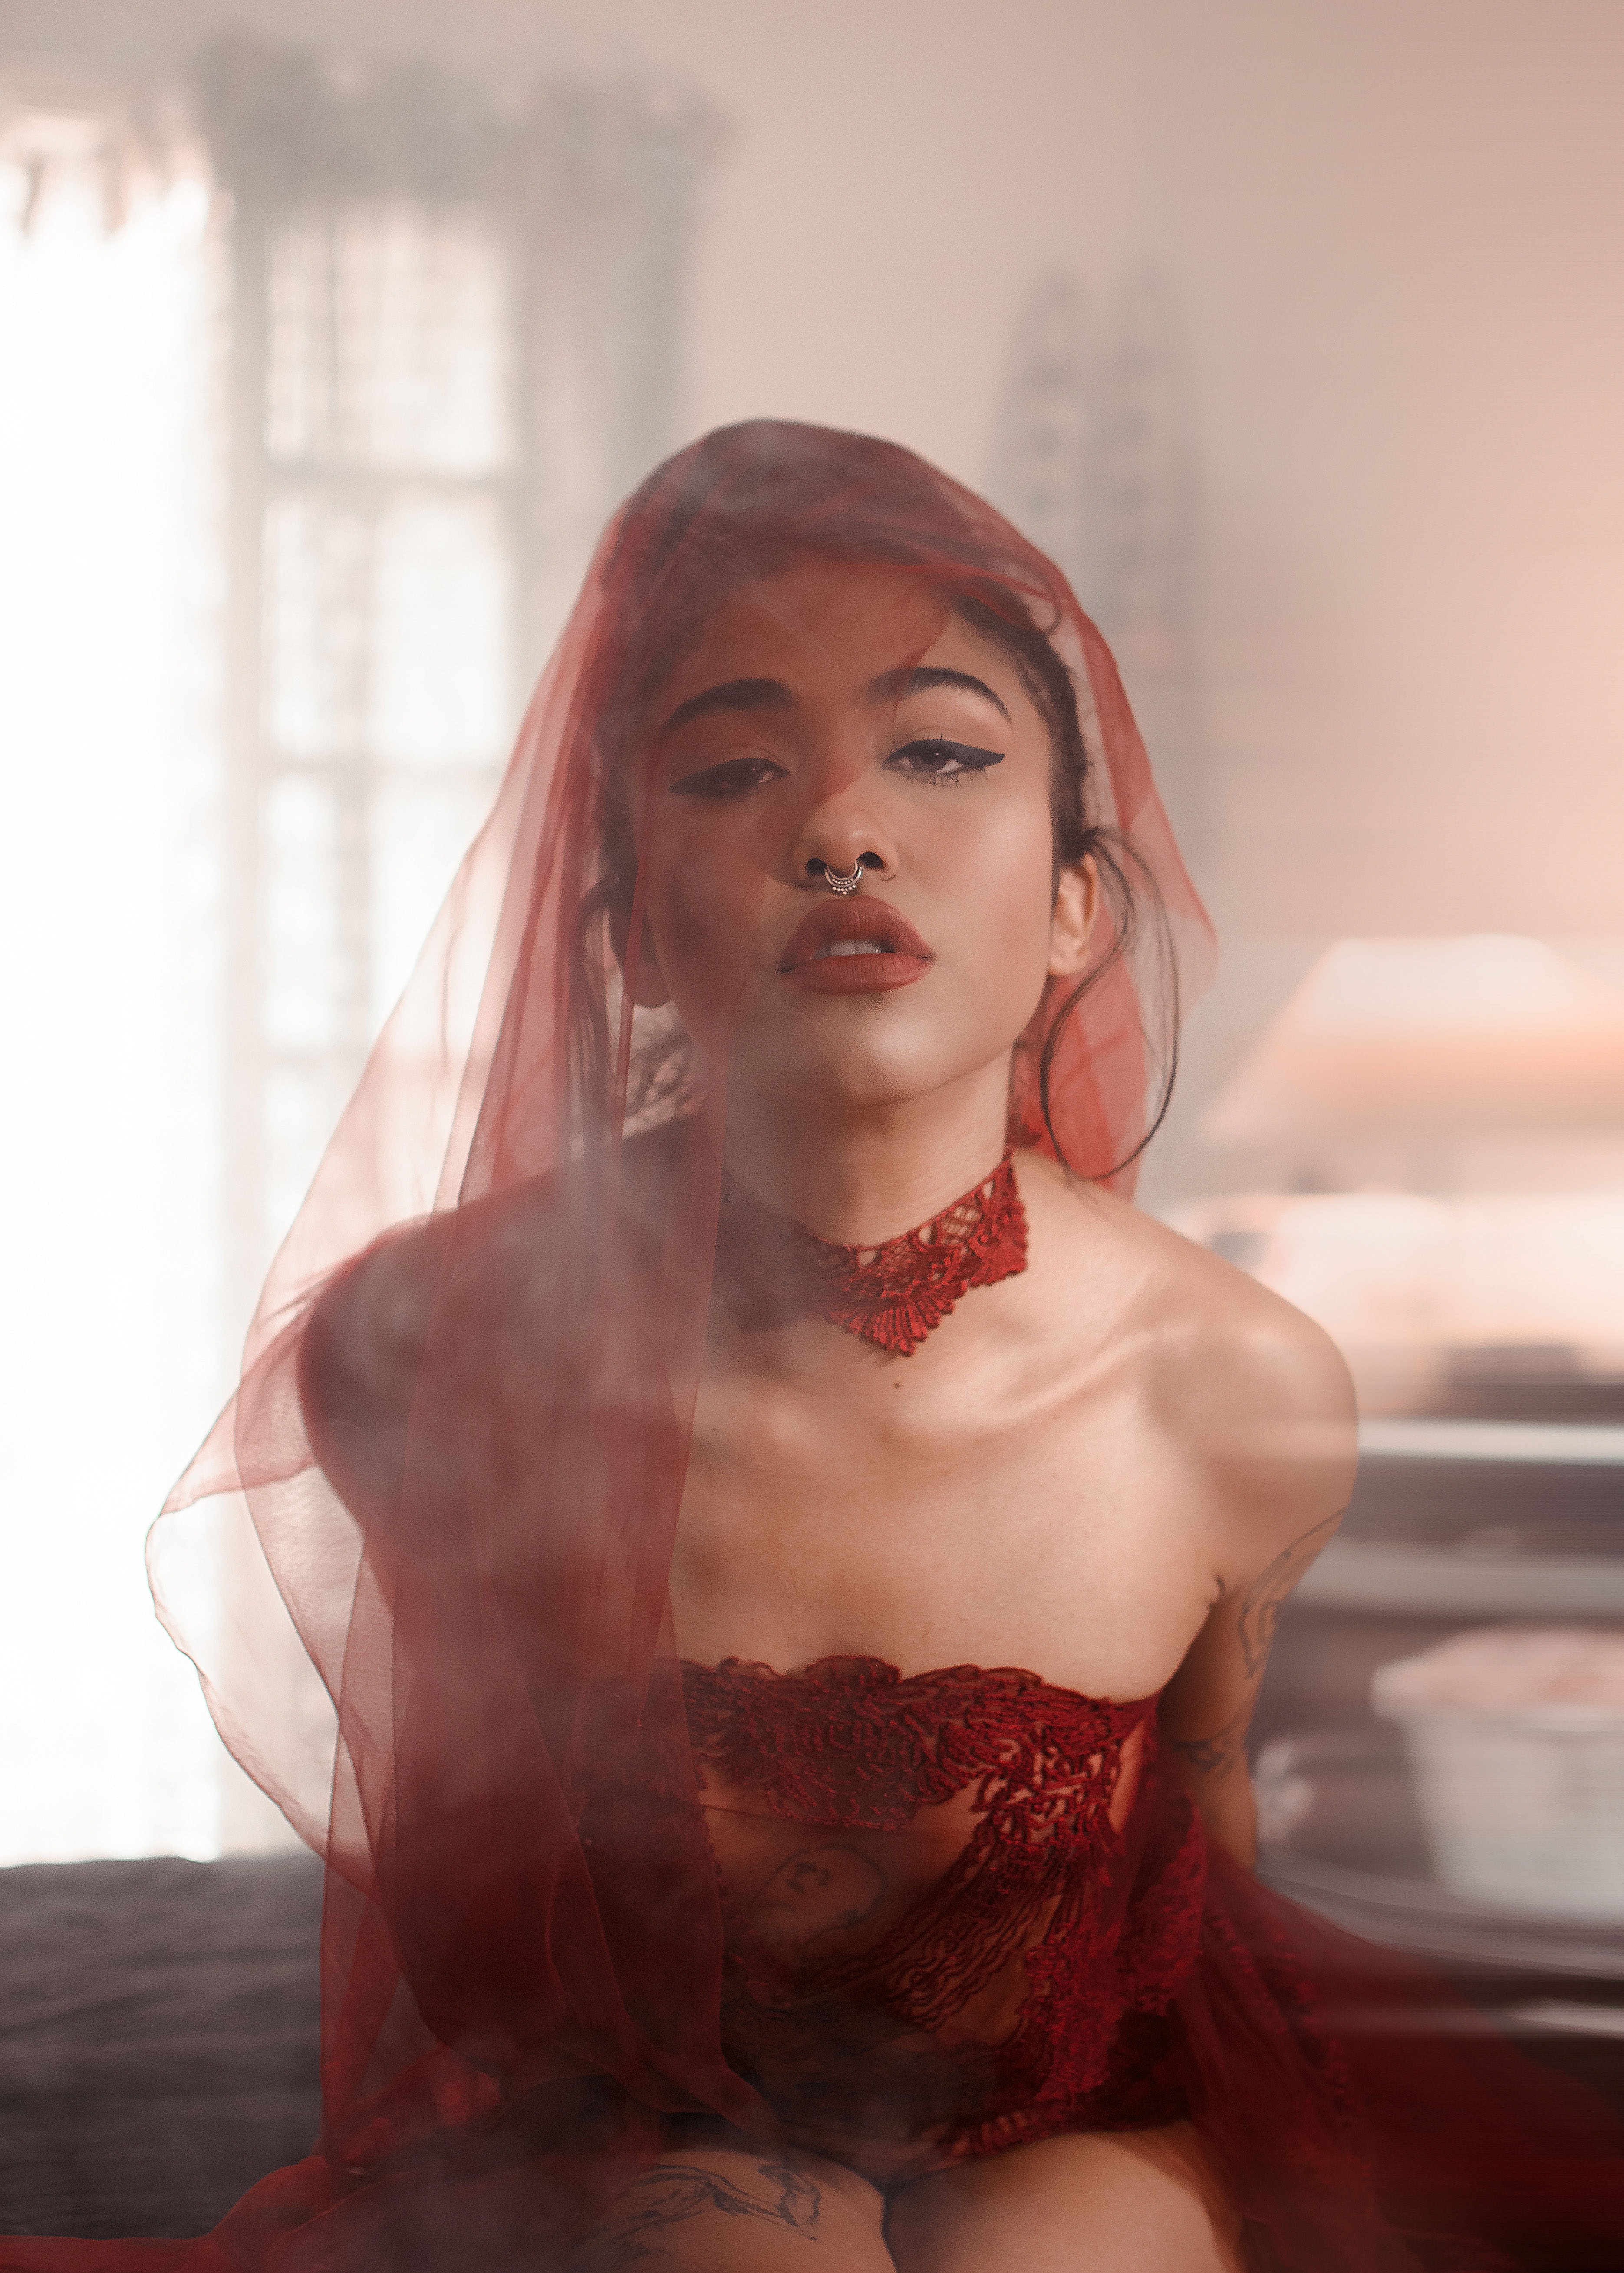
woman, face, hair, red, skin, beauty, head, lip, fashion, smoke, eye, human, long hair, photography, dress, hand, mouth, model, photo shoot, portrait, flesh, brown hair, red hair, black hair, style